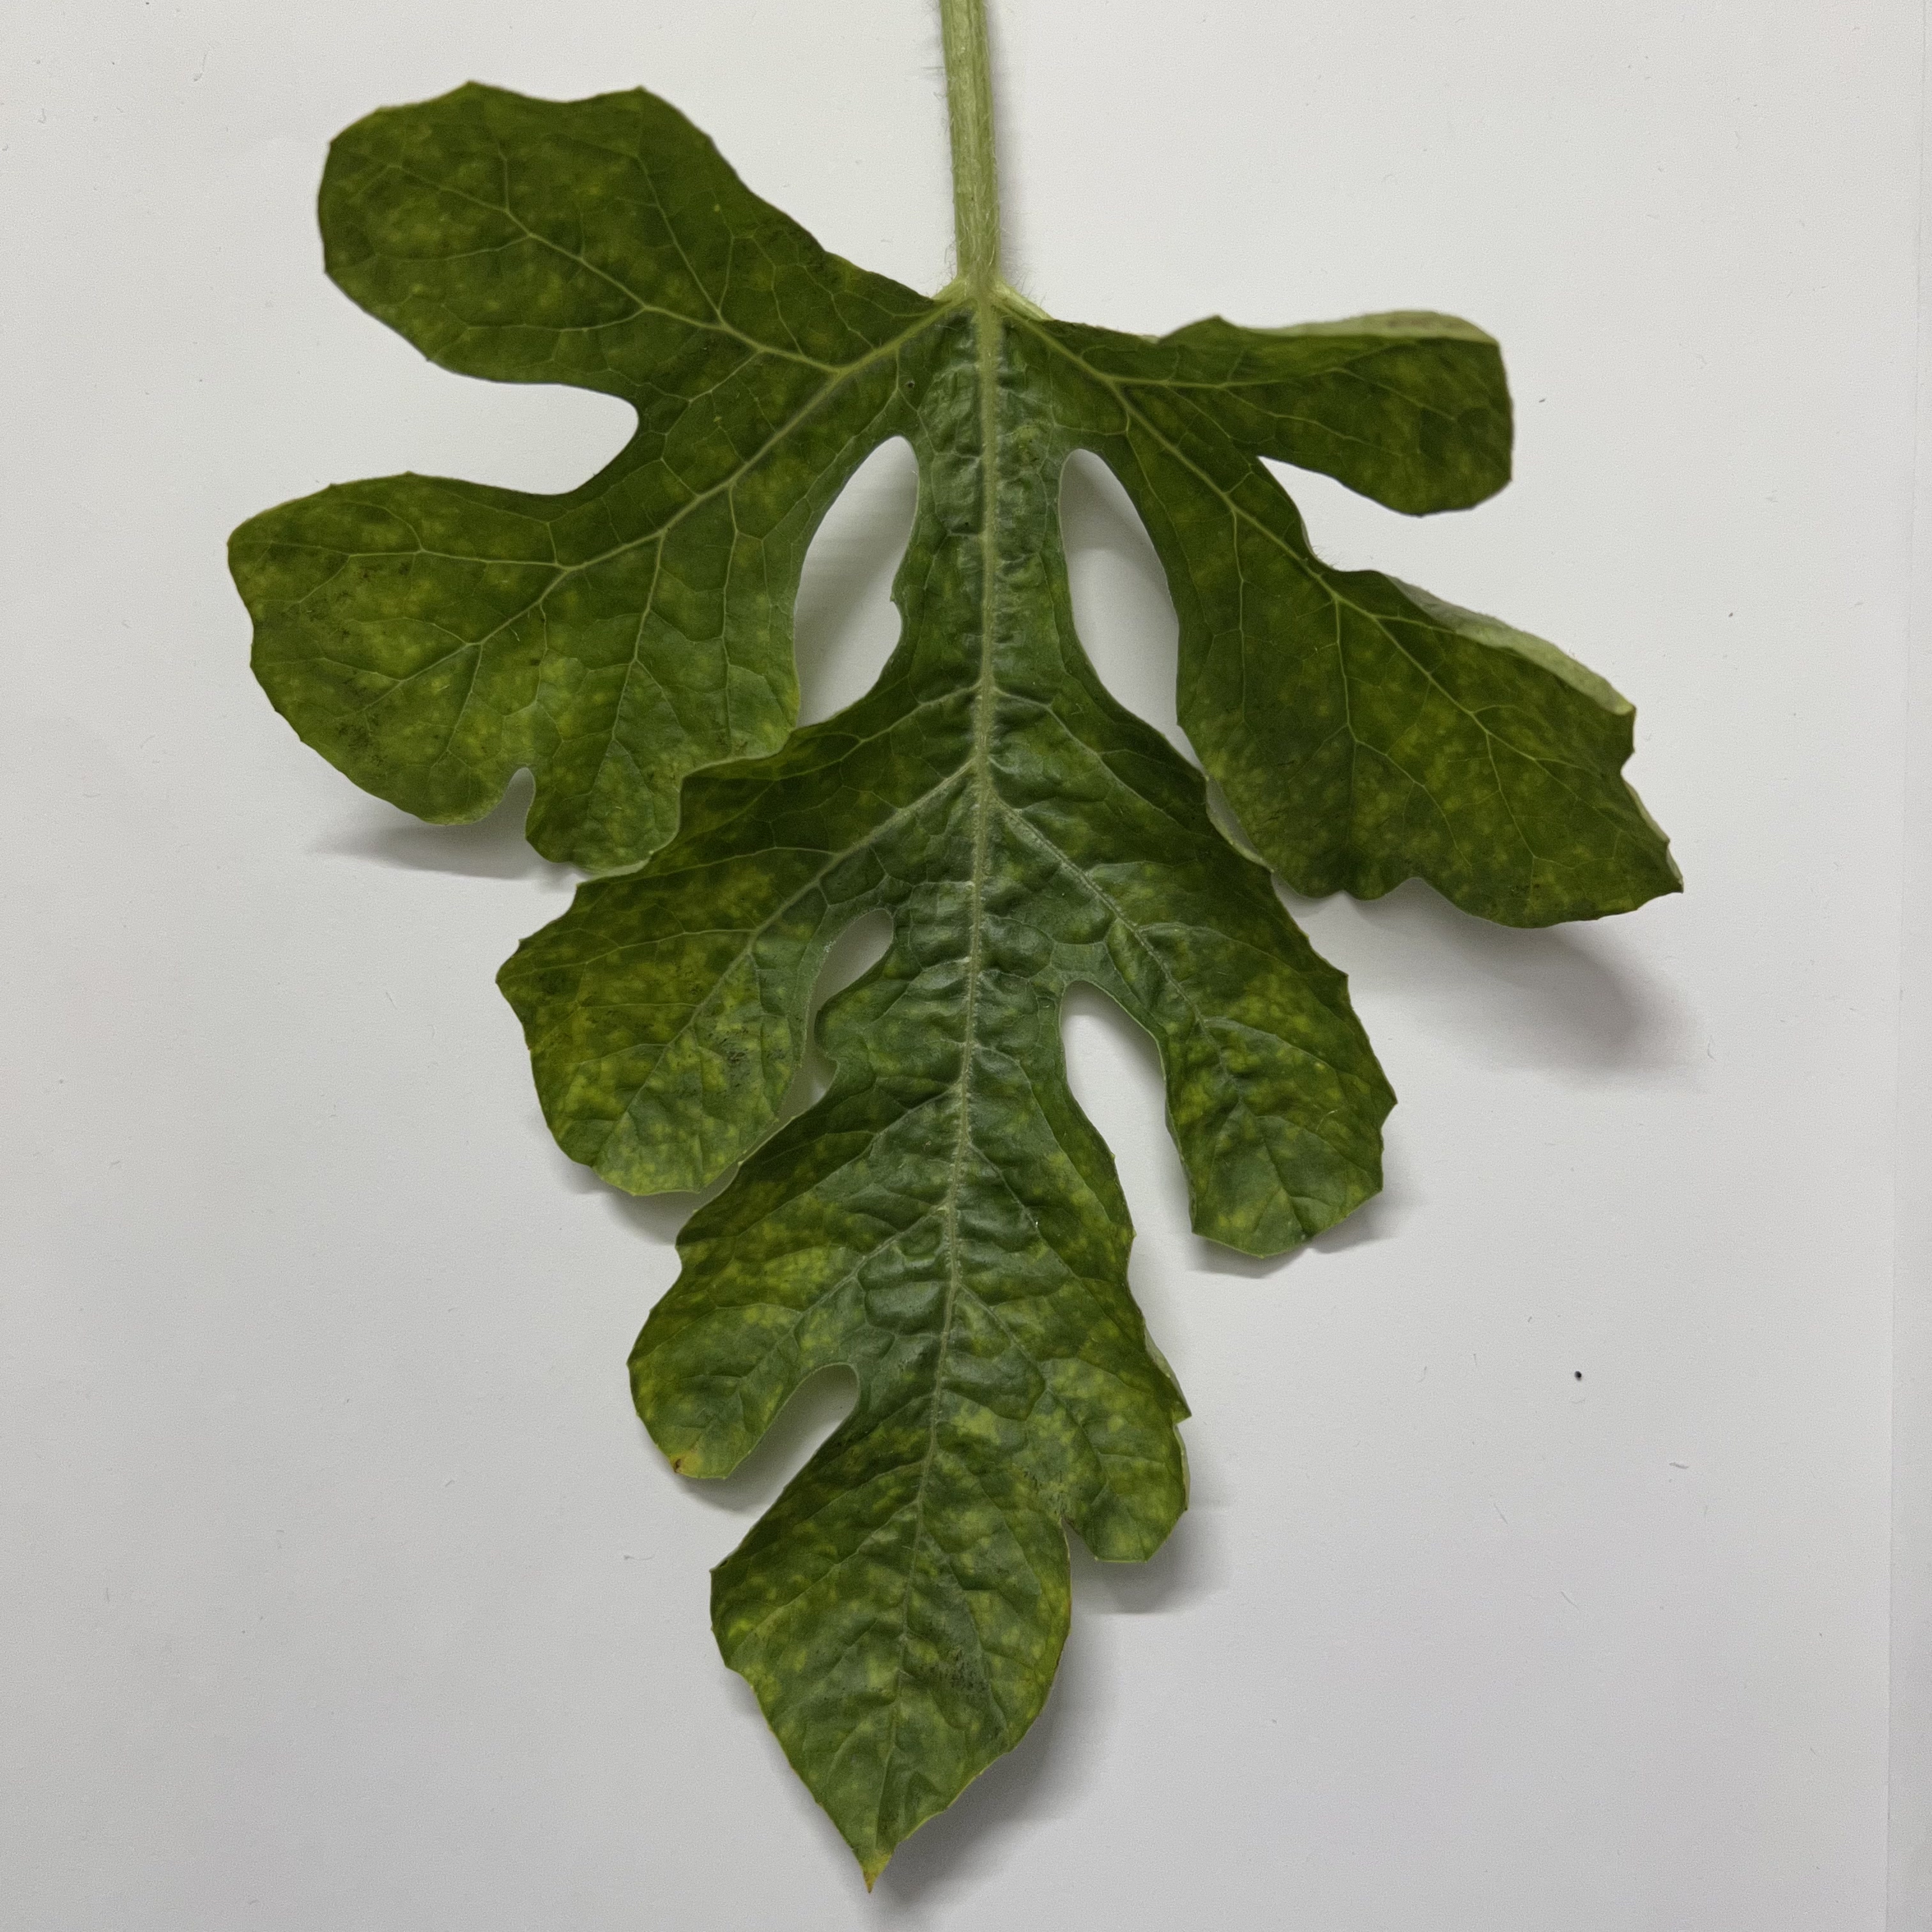
Label: Mosaic_Virus